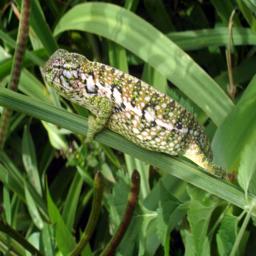
a chameleon in the reserve